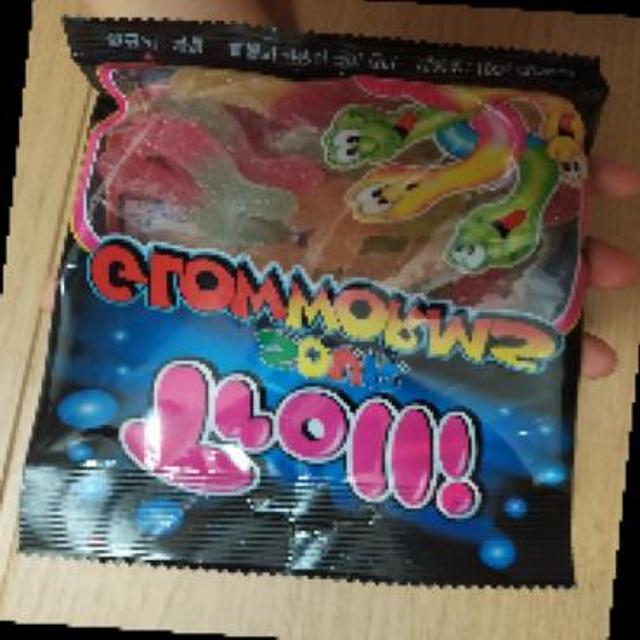
Label: plastics